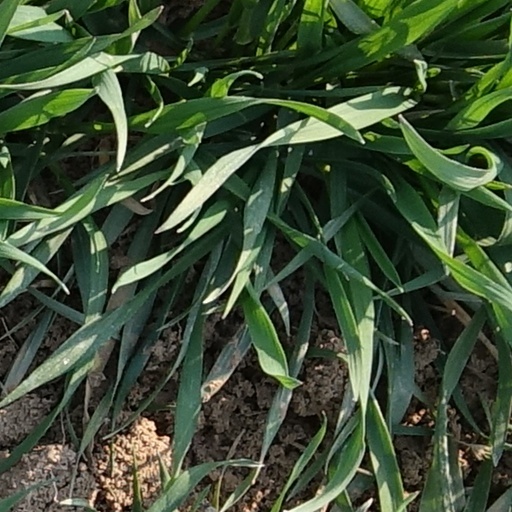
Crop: wheat